2nd North Carolina Regiment

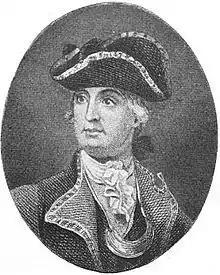
Maj Gen Robert Howe

Ten companies were organized at Edenton, New Bern, and Salisbury, North Carolina, during the autumn of 1775. At the end of 1775, Colonel Howe marched his regiment north to Virginia. Arriving near Norfolk, Virginia, on 14 December 1775, Howe provoked a British attack on the town on 1 January 1776 which resulted in the Burning of Norfolk and the withdrawal of Lord Dunmore's forces. On 4 January 1776, the 2nd Regiment was reorganized in the strength of eight companies. The unit was assigned to the Southern Department on 27 February 1776. The 1st, 2nd, and 3rd North Carolina Regiments participated in the successful defense of Charleston that culminated in the Battle of Sullivan's Island. At the time, the three regiments were only half of their nominal strength. The early successes of local militia over American loyalists and Indians convinced many southerners that professional soldiers were not required for defense. Therefore, the Continental Army regiments received less support than was seen in the northern colonies.